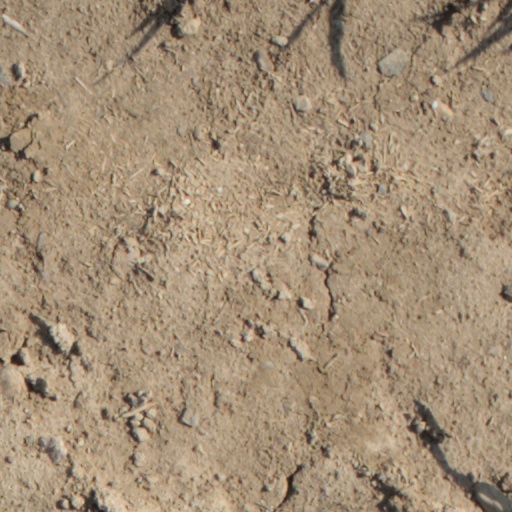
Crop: wheat